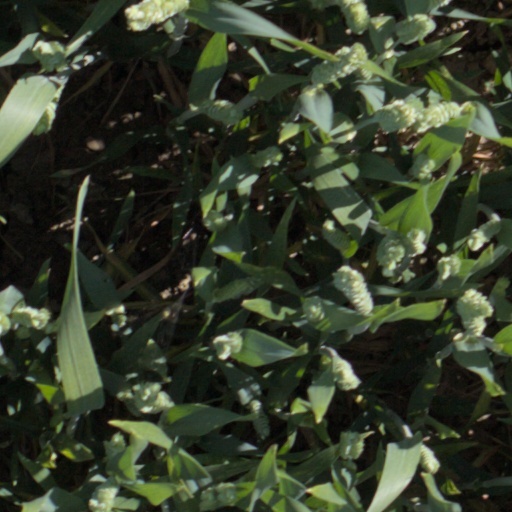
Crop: wheat